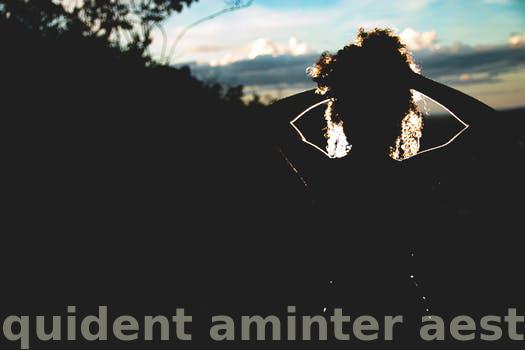
Label: Watermark